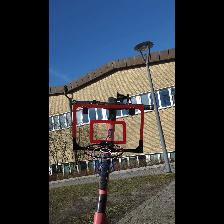
Label: NonHuman